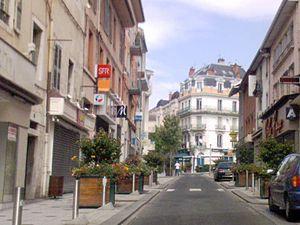
Minialuxe est une marque de miniatures automobiles, implantée originairement à Oyonnax, dans le département de l'Ain et aujourd'hui basée à Cestas dans le département de la Gironde.